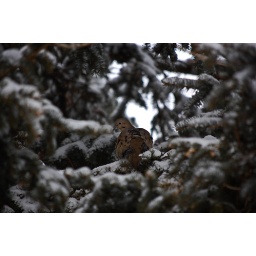
Just sitting in the tree in front of my house